Tom Newey

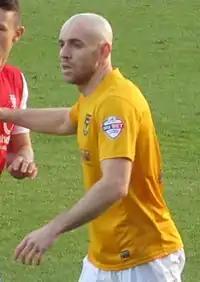
Newey playing for Oxford United in 2013

On 28 August 2009 Newey signed a twelve-month contract with Bury following a successful trial spell with the club. Newey played 32 times for Bury in the league before leaving at the end of the 2009–10 season. Newey signed for fellow Football League Two side Rotherham United in the summer of 2010. He was released by Rotherham in May 2012.